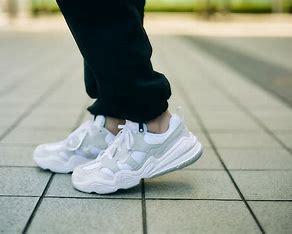
Brand: Nike
Model: Tech Hera